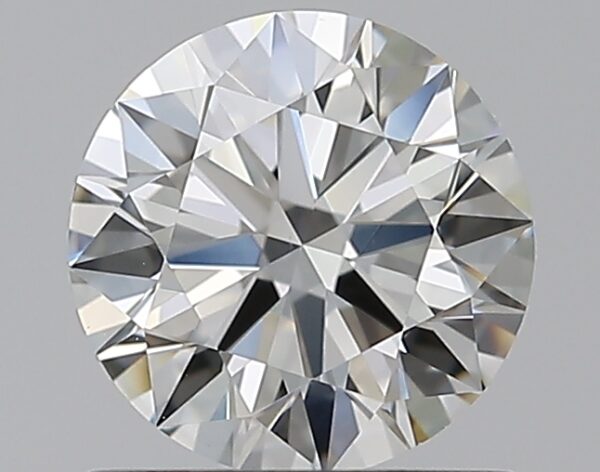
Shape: round
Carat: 0.8
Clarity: VS1
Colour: I
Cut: EX
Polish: EX
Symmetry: EX
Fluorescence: N
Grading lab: GIA
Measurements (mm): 5.92 x 5.95 x 3.65